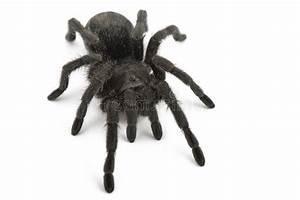
spider